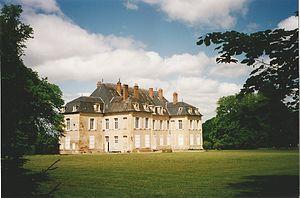
Ch de Sermoise vue SE
Le château de Sermoise a été édifié de 1751 à 1753 sur la commune de Sermoise-sur-Loire à proximité de Nevers sur une hauteur voisine du confluent de la Loire et de l’Allier.